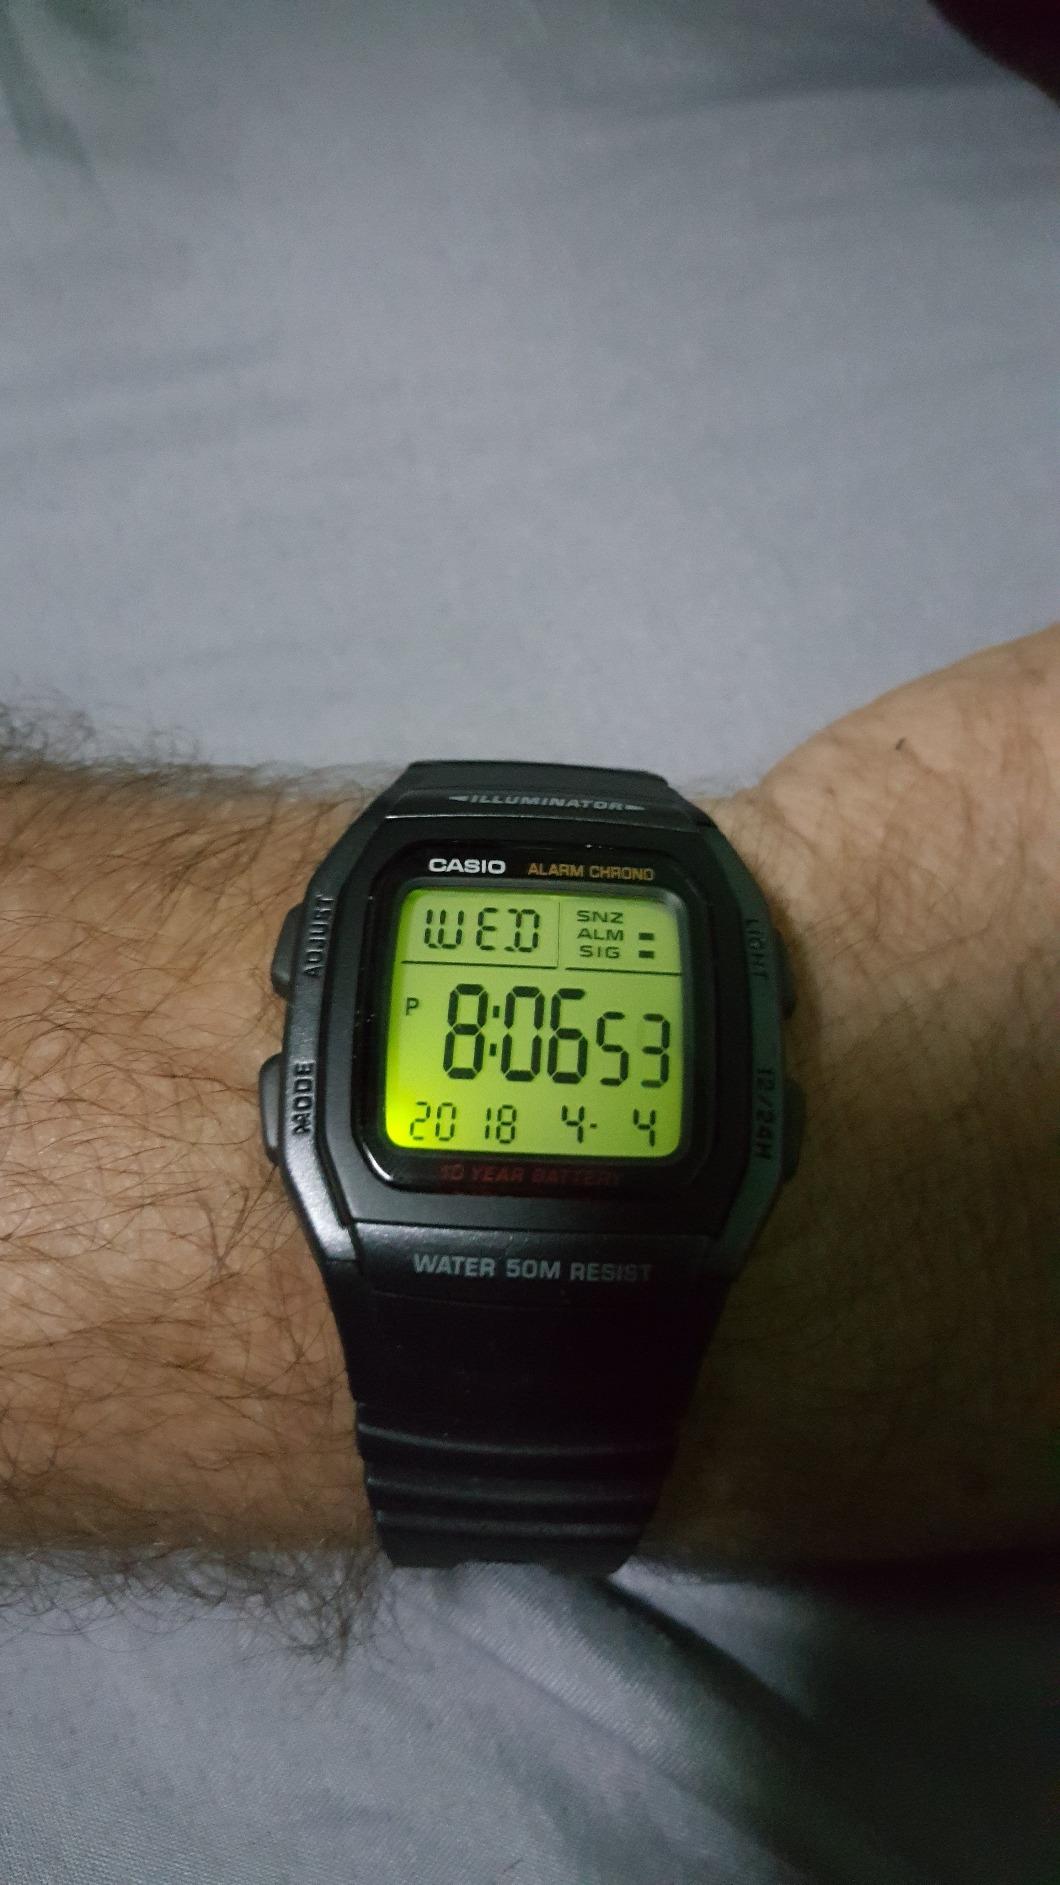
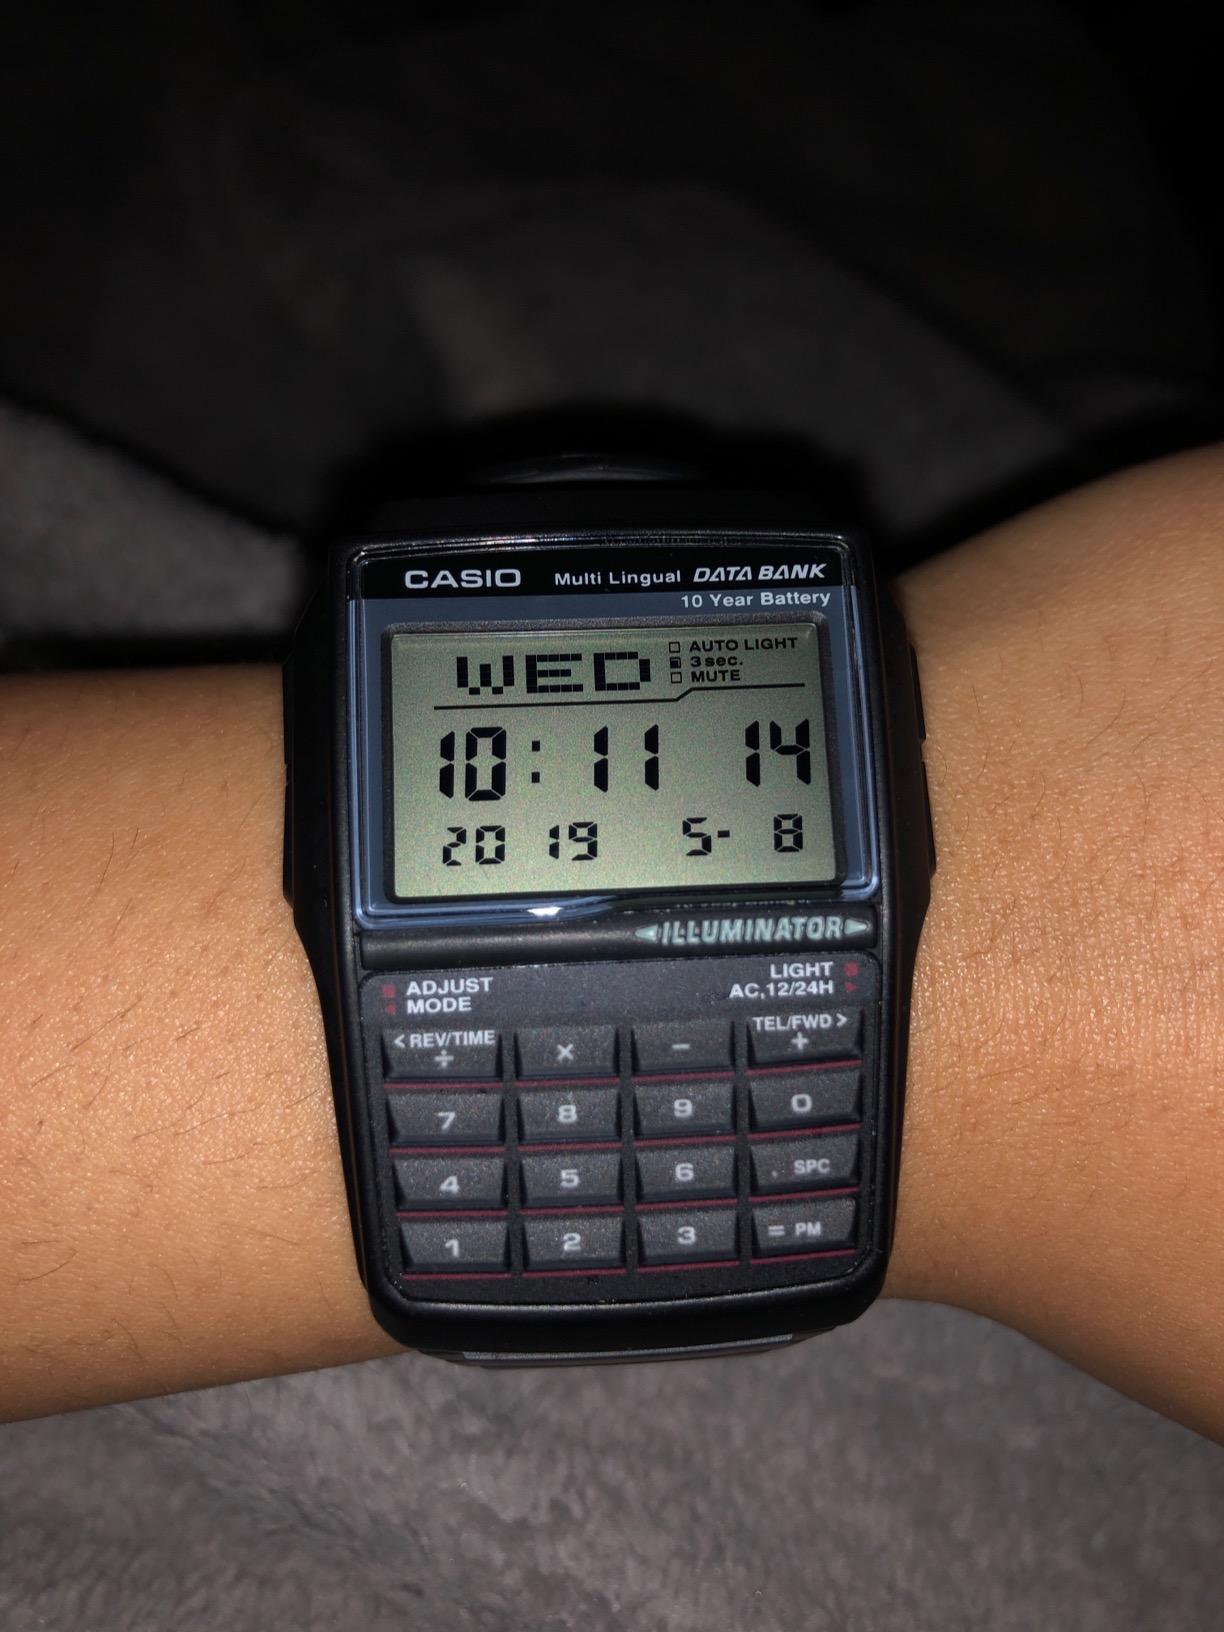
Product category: accessories_watch
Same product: no